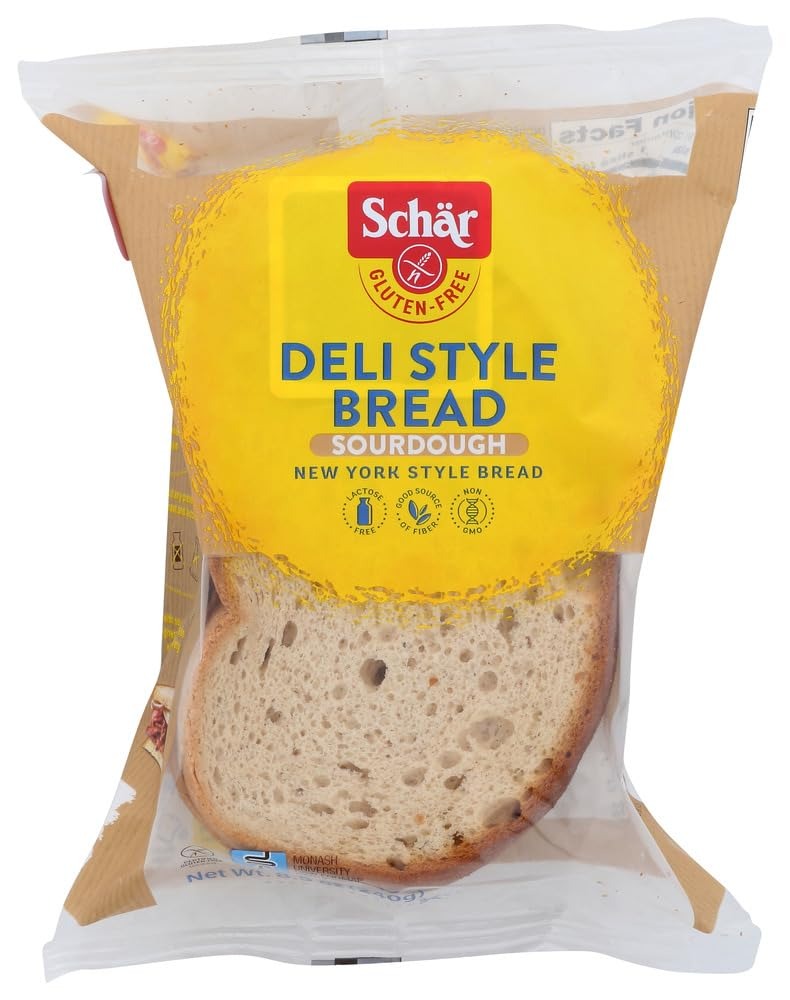
Item Name: Schar Raincoast Bread Deli Style (6x8.5Oz )
Value: 51.0
Unit: Ounce

Price: 5.59